Walter Gotell

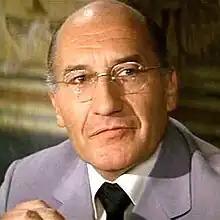
Gotell, as General Anatol Gogol in "The Spy Who Loved Me" (1977).

Walter Jack Gotell (born Walter Jacques Goettel; 15 March 1924 – 5 May 1997) was a German-born British actor. He was well known for his role as General Gogol, head of the KGB, in the Roger Moore era of the James Bond film series as well as having played the role of Morzeny, a villain, in "From Russia With Love". He also appeared as Gogol in the final part of "The Living Daylights" (1987), Timothy Dalton's debut Bond film.